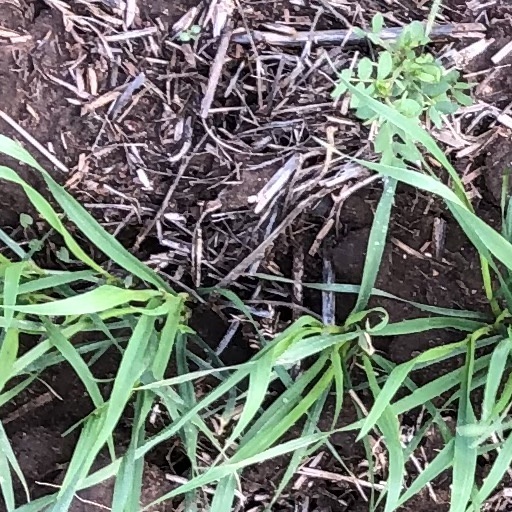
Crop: wheat